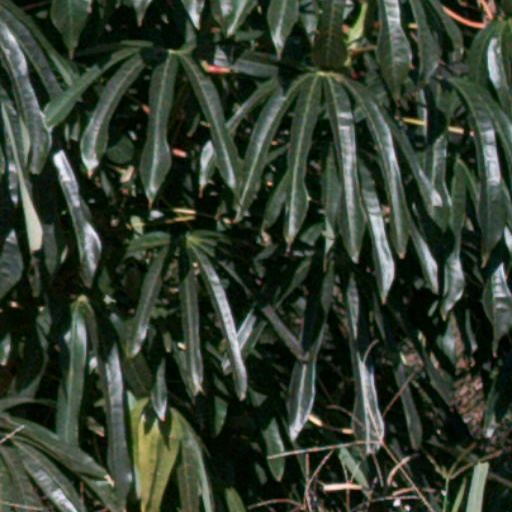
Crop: cassava